Bara Gumbad

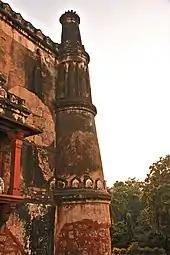
Semi-circular turret of Mosque

It is speculated that the Bara Gumbad was constructed to provide a gateway to the nearby mosque or a large walled enclosure. Although the structure does not house any tomb, there is a platform in the central courtyard that suggests the structure to be a burial place. The purpose Bara Gumbad is unknown. Bara Gumbad is grouped together with a mosque and "mehman khana" which is a smaller structure with five bays. All the structures are constructed on a high platform, with a total area of . The platform measures (east-west) and (north-south).